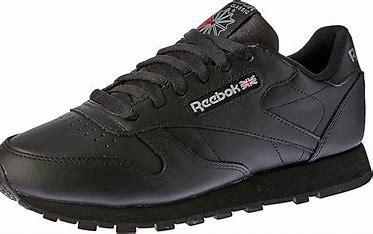
Brand: Reebok
Model: Classic Leather